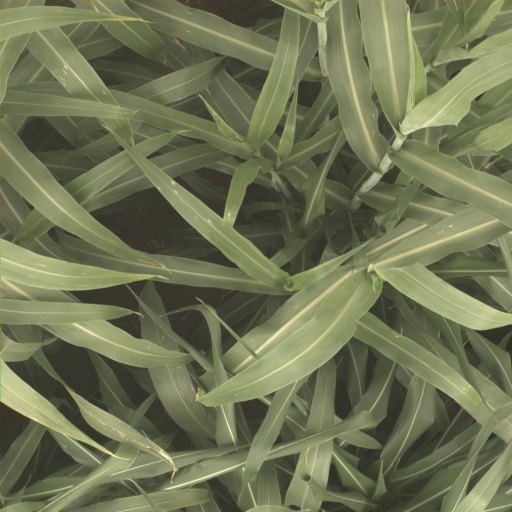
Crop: sorghum